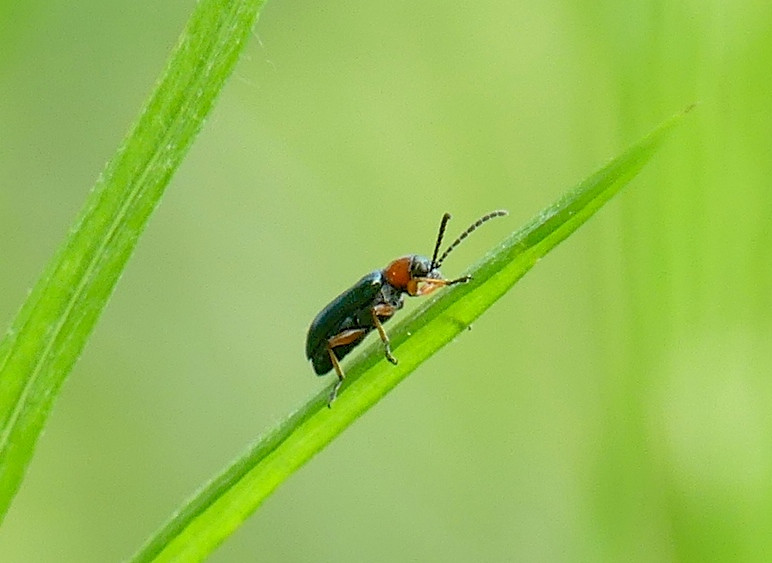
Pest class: cereal_leaf_beetle